Ivan Shishman of Bulgaria

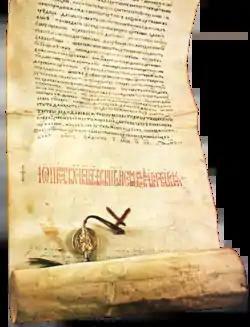
A medieval charter

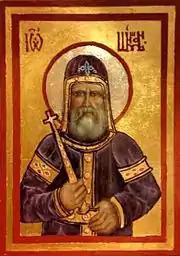
Icon of Saint Ivan Shishman

The cultural revival that made the historians call the reign of Ivan Alexander a "Second Golden Age of Bulgarian culture" continued under his son. The most prominent figure in that field during the last quarter of the 14th century was Patriarch Evtimiy of Tarnovo (r. 1375–1393), a disciple of Theodosius of Tarnovo. In 1371 he established the Monastery of the Holy Trinity, a few kilometres to the north of Tarnovo, and turned it into an important cultural center and a major hub of the Tarnovo Literary School. Evtimiy wrote a number of religious works, including hagiographies, praises and letters, but is most famous with the orthographic reform and the standardization of the Bulgarian language, which had an impact in Serbia, Wallachia and the Russian principalities. Evtimiy thought that many of the scholars were not sufficiently prepared, and that the translations of Greek texts in local dialects and peculiarities could lead to misinterpretation of the original and eventually to heretism. The texts regarding the reform did not survive, although its character has been partly recreated by the historians and linguists by analyzing the works of Evtimiy himself and his disciples. The orthography was inspired by the original Old Church Slavonic during the heyday of the First Bulgarian Empire; the reform also included syntax changes and enrichment of the lexicon with a number of synonyms to avoid repetition. To ensure the success of the reform, all texts had to receive approval before publishing, a move that was supported by Ivan Shishman in his edicts. The capital Tarnovo was the main cultural center at that time. Patriarch Evtimiy wrote about it: